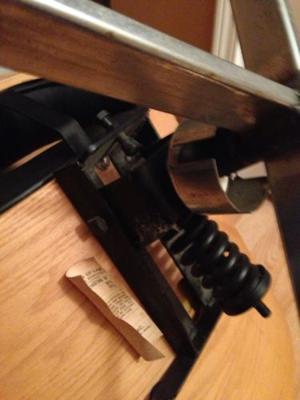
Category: chair